Willie McCovey

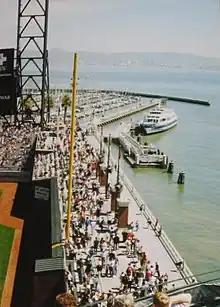
McCovey Cove and the arcade at Oracle Park

In 1999, McCovey was ranked 56th on the "Sporting News" list of the 100 Greatest Baseball Players, and was nominated as a finalist for the Major League Baseball All-Century Team. In 2020, "The Athletic" ranked McCovey at number 76 on its "Baseball 100" list, complied by sportswriter Joe Posnanski.